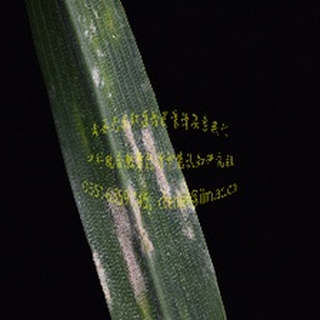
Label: wheat_mildew